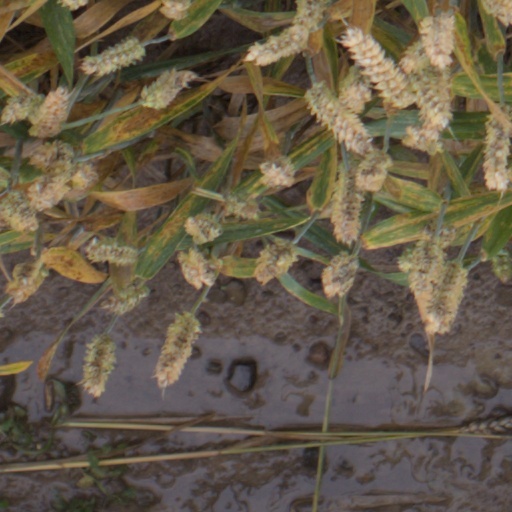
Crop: wheat